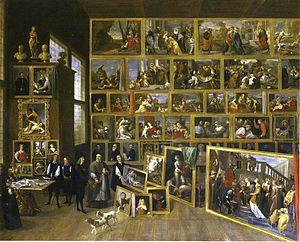
Violante est une peinture à l'huile réalisée par le peintre vénitien Titien, datée de vers 1515 et conservée au Kunsthistorisches Museum de Vienne.
Le Stallburg parfois Galerie Stallburg est un bâtiment renaissance de trois étages avec une cour intérieure. Construit comme résidence entre 1558-1565 pour l'empereur Maximilien II de Habsbourg et situé dans le centre de Vienne en Autriche, il fait partie du palais impérial de la Hofburg.
Theatrum Pictorium ou Le Théâtre de la Peinture est le titre d'un livre publié en 1660 par le peintre David Teniers le Jeune pour le compte de son employeur, l'archiduc Léopold Guillaume d'Autriche : c'est le catalogue des 243 tableaux italiens et flamands appartenant à la collection de l'archiduc, illustré de gravures. Une seconde édition est publiée en 1673.